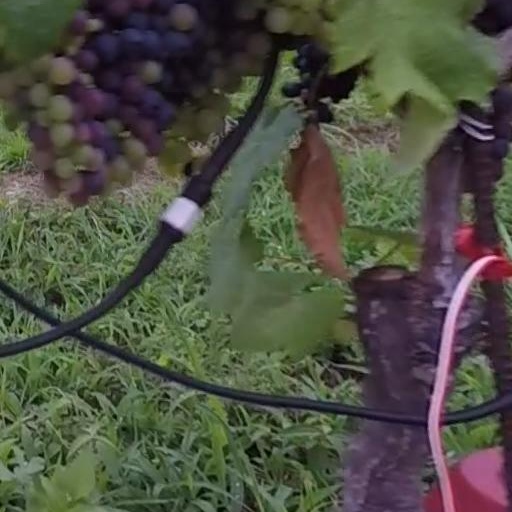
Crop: grape